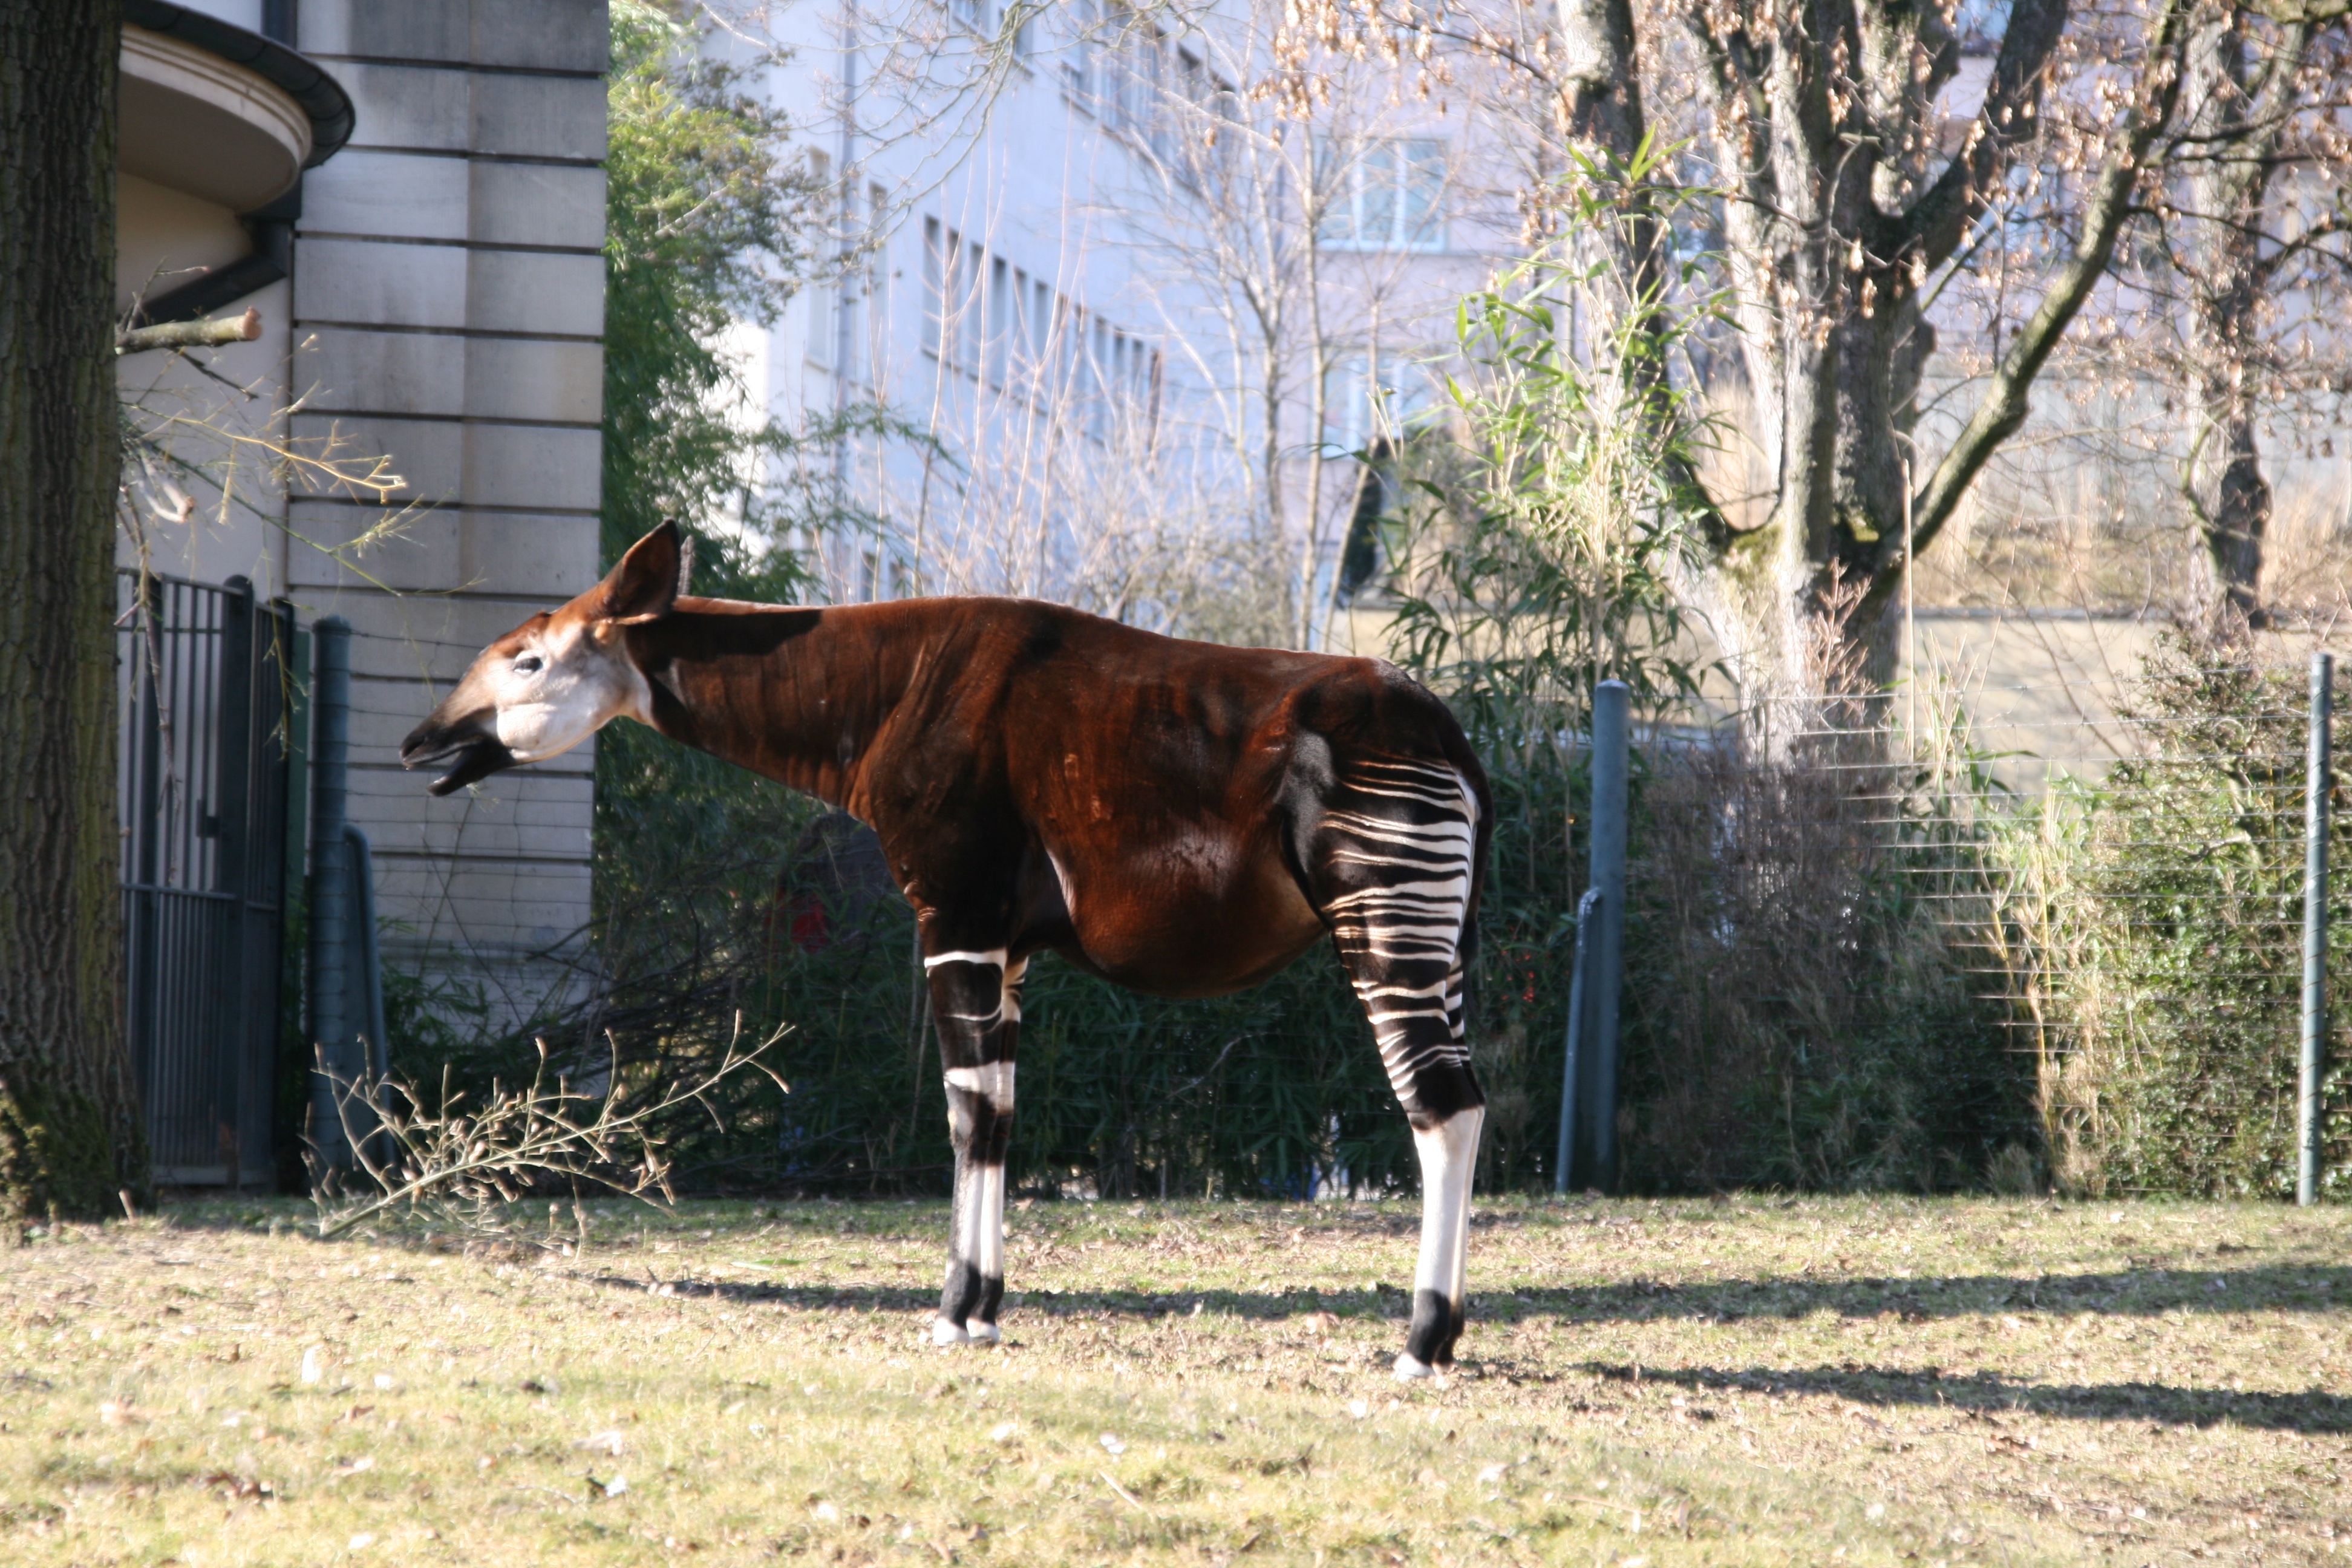
animal, zoo, pasture, horse, mammal, stallion, mare, switzerland, okapi, pack animal, horse like mammal